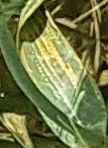
Label: Wheat___Yellow_Rust